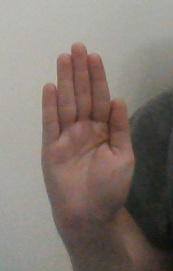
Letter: seen